King Vidor

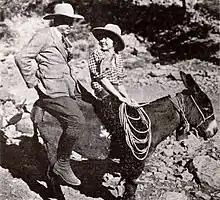
King Vidor and Colleen Moore on the set of "The Sky Pilot" (1921)

Vidor's first sound film "Hallelujah" (1929) combines a dramatic rural tragedy with a documentary-like depiction of black agrarian community of sharecroppers in the South. Daniel L. Haynes as Zeke, Nina Mae McKinney as Chick and William Fontaine as Hot Shot developed a love-triangle that leads to a revenge murder. A quasi-musical, Vidor's innovative integration of sound into the scenes, including jazz and gospel adds immensely to the cinematic effect.